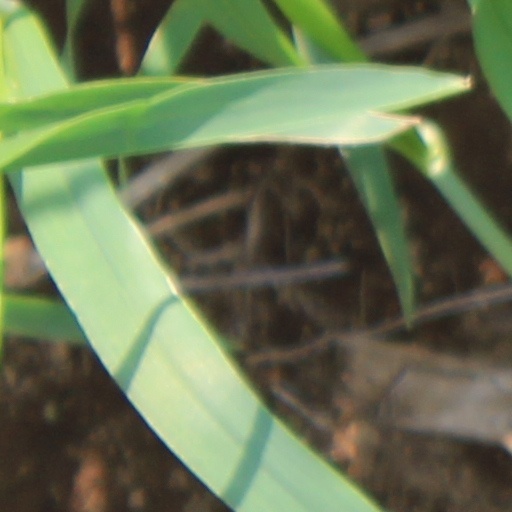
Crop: wheat